Louise Willis Snead

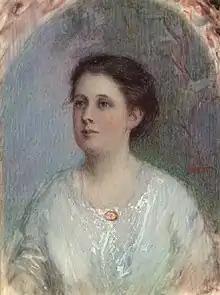
"Emma C Rose" a 1907 artwork by Louise Hammond Willis Snead

Snead exhibited for years in the New York Watercolor Society and at the American Society of Miniature Painters. She designed houseboats and model modern suburban homes for ten years. She received Honorable mention at the South Carolina Inter-State and West Indian Exposition, 1902.